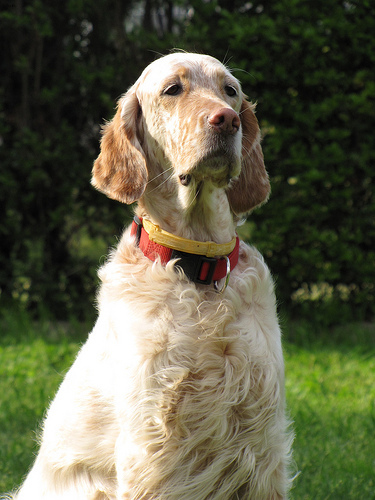
Animal: dog
Breed: english_setter